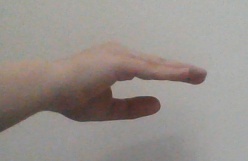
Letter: jeem